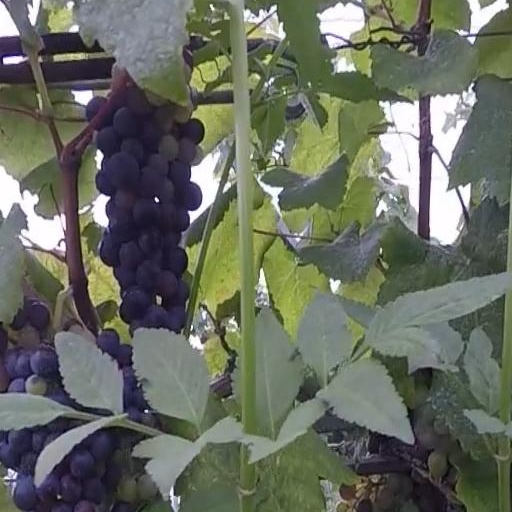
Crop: grape